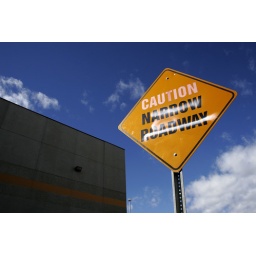
Slightly modified sign near entrance to home improvement store.